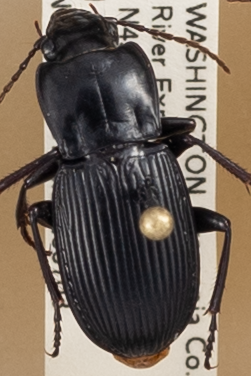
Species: Pterostichus herculaneus
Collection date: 2018-07-03
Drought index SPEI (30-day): -1.45
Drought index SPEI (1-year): -0.32
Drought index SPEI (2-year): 0.71